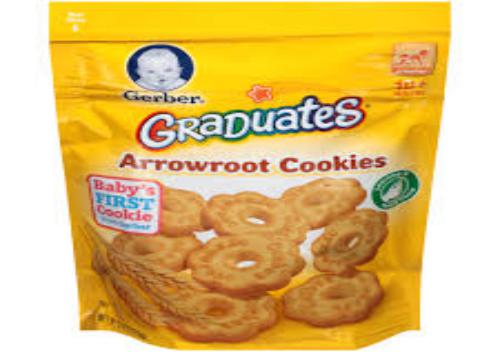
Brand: Arrowroot biscuits
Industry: Food